Mad Youth

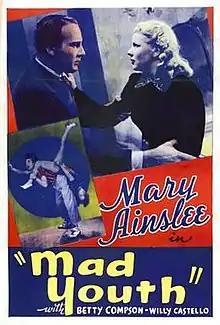
Original film poster

Mad Youth is a 1940 American film directed by Melville Shyer. The film is also known as Girls of the Underworld (American reissue title).